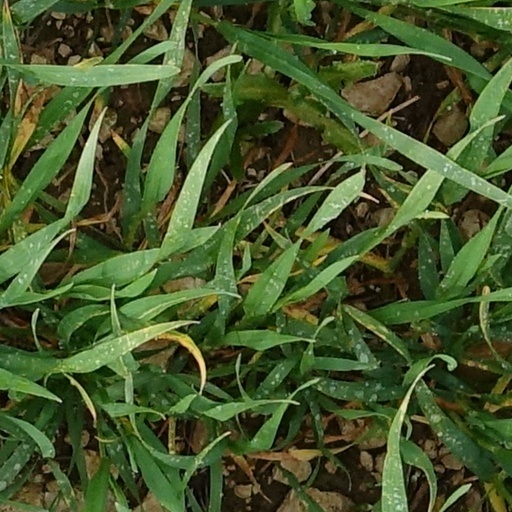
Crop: wheat